Nicolas-Marie Songis des Courbons

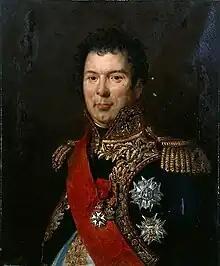
Portrait by Robert Lefèvre, 1806 (copy by Guérin)

Nicolas-Marie Songis des Courbons, Count of the Empire, (23 April 1761 – 27 December 1810), was a French artillery commander during the French Revolutionary Wars, who rose to the rank of General of Division in 1800 and served as commander of the Grande Armée artillery between 1805 and 1809, during the Napoleonic Wars.